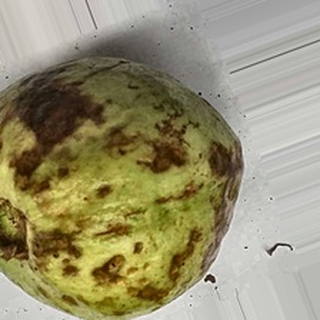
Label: guava_anthracnose